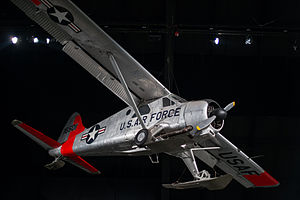
De Havilland Canada DHC-2 Beaver / Operatører / Militære operatører
U-6A Beaver i National Museum of the United States Airforce
de Havilland Canada DHC-2 Beaver er et enmotors, højvinget og propel-drevet STOL fly udviklet og produceret af de Havilland Canada, og er primært kendt som et bushfly; mere præcist, som bushflyet over alle bushfly. Det bliver benyttet til fragt- og passagertransport, spredning af kunstgødning og sprøjtemidler, og er i stort omfang accepteret til generel anvendelse ved mange væbnede styrker. United States Army indkøbte adskillige hundrede; ni DHC-2 er stadig i tjeneste ved U.S. Air Force Auxiliary for search and rescue. En Royal New Zealand Air Force Beaver supporterede Sir Edmund Hillarys ekspedition til Sydpolen. Over 1.600 Beavere blev produceret indtil 1967, hvor den oprindelige produktionslinie lukkede ned.